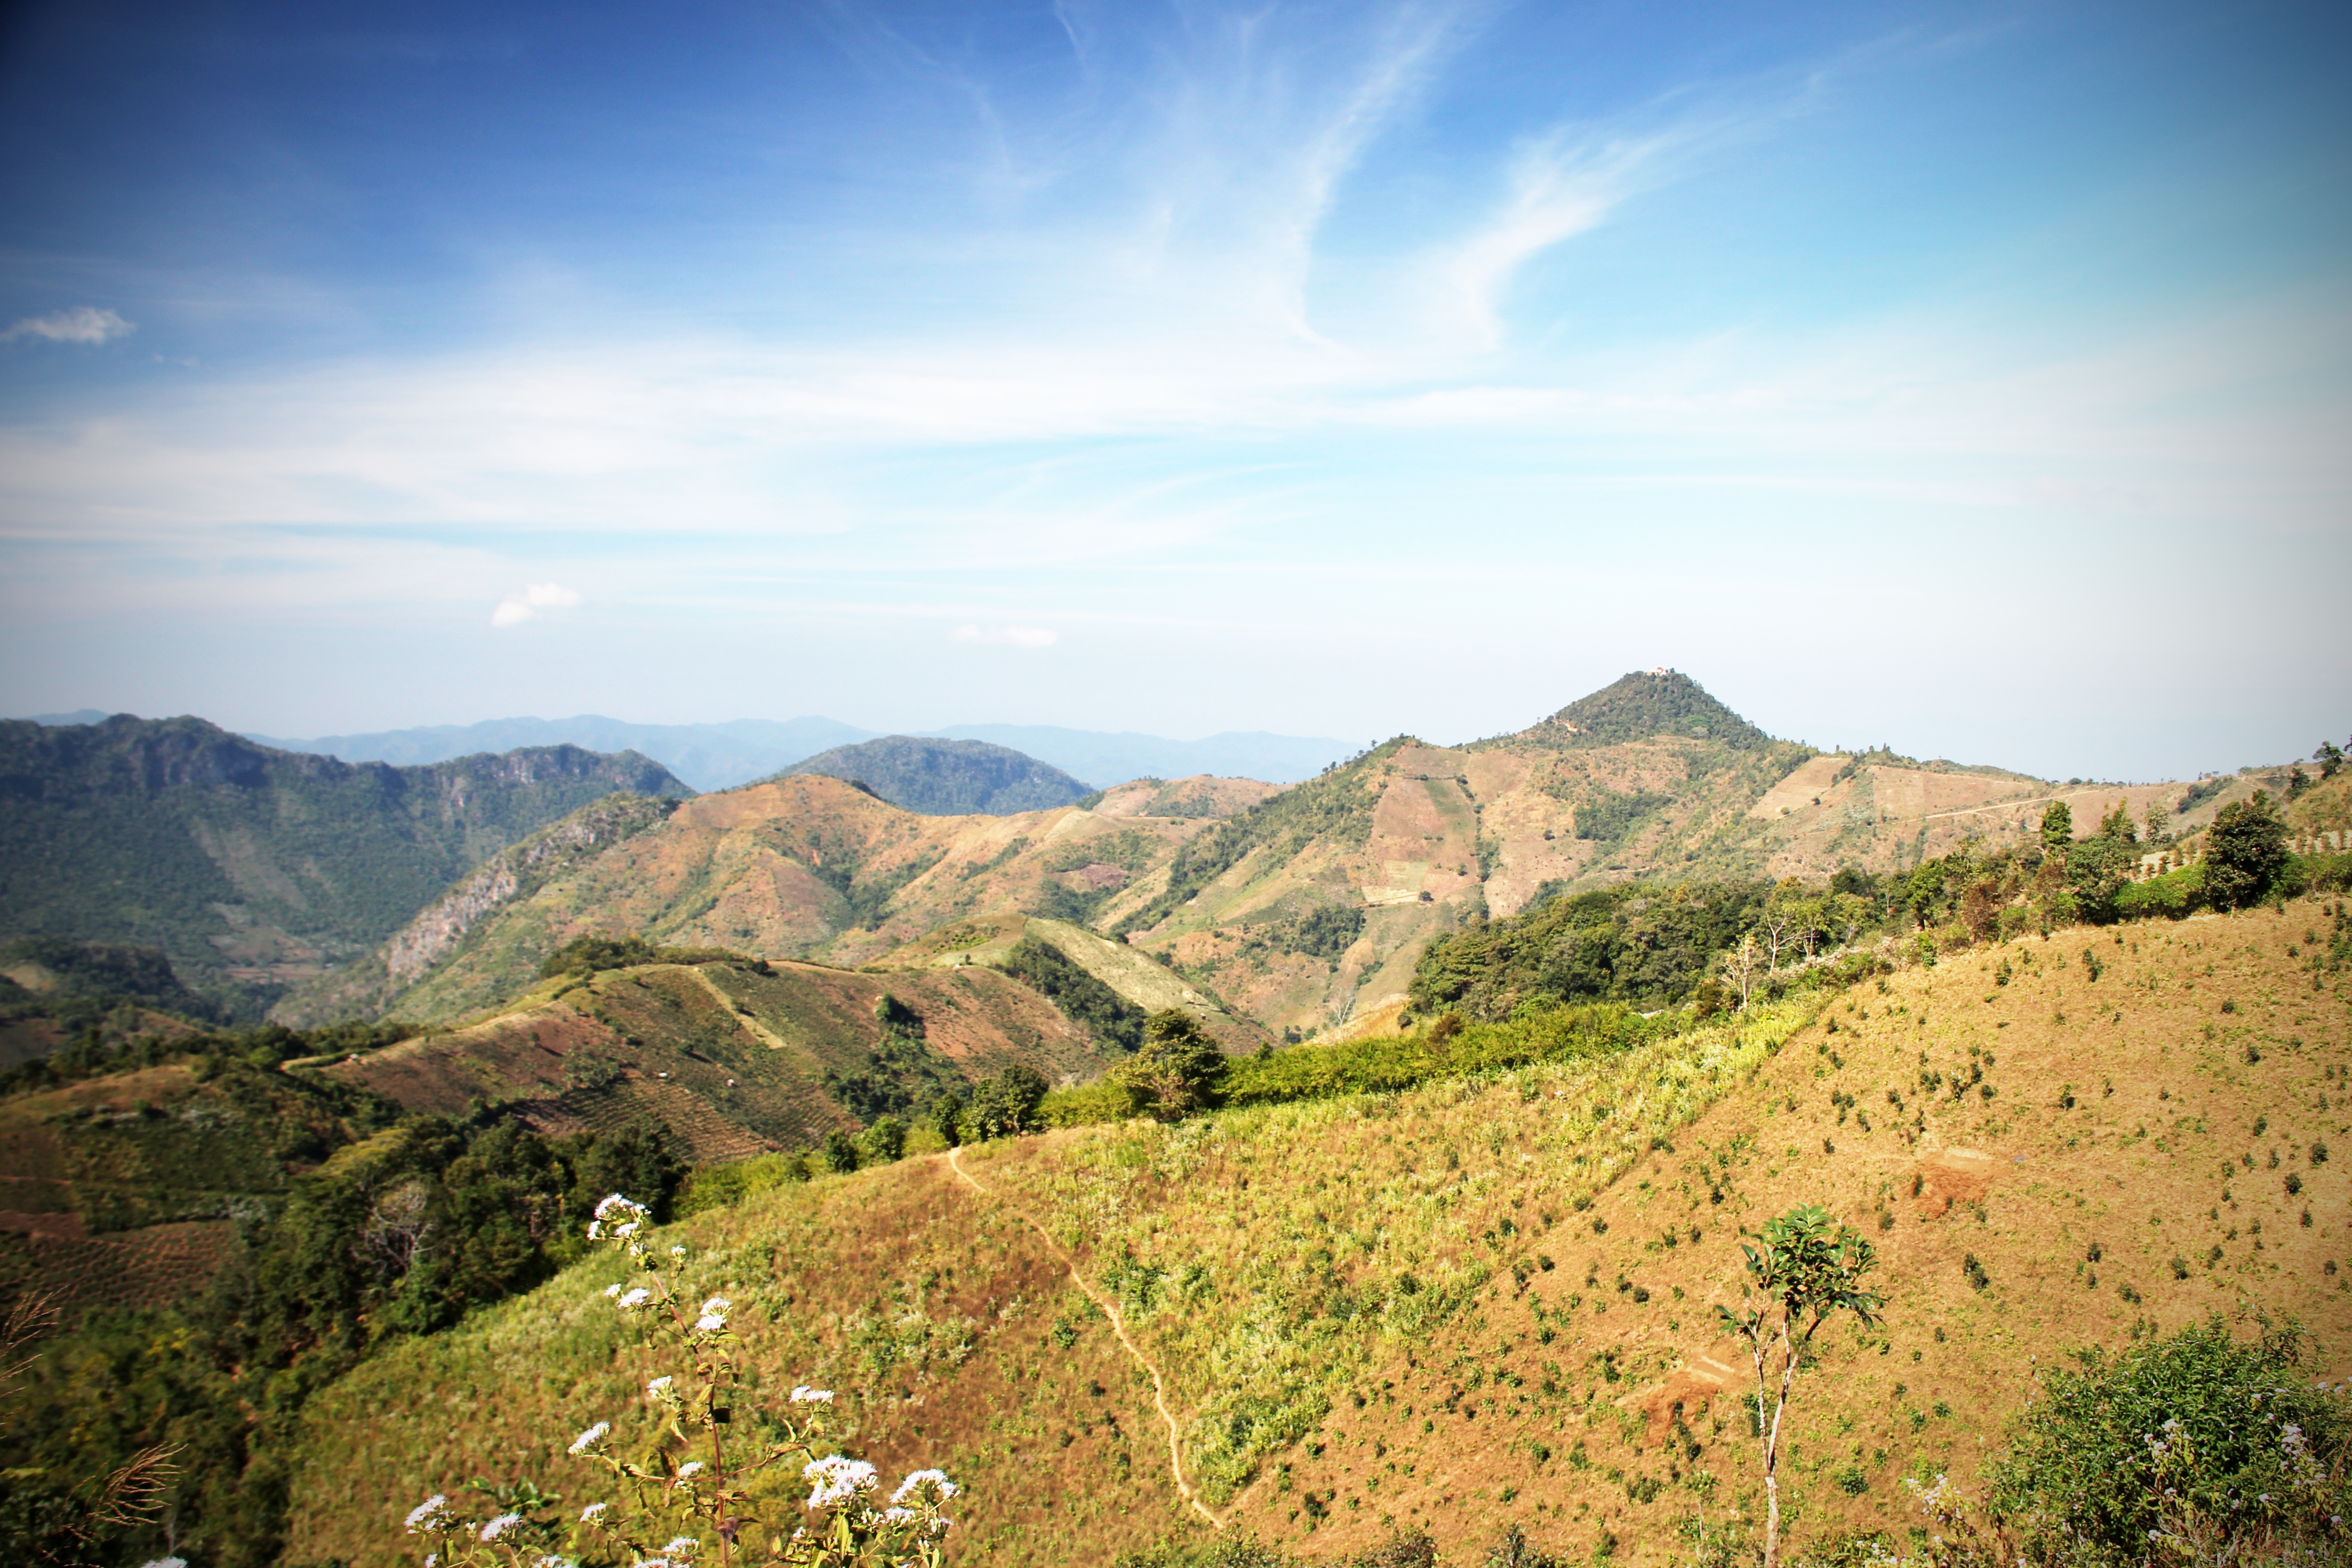
landscape, nature, mountain, meadow, hill, valley, mountain range, panorama, ridge, summit, mountains, plateau, fell, away, landform, mountain pass, kalaw, geographical feature, mountainous landforms